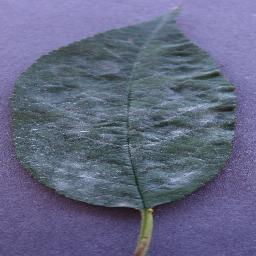
Label: Cherry___Powdery_mildew